If I Loved You: Gentlemen Prefer Broadway

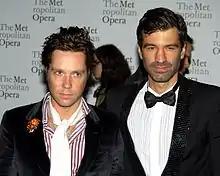
Rufus Wainwright and his husband Jörn Weisbrodt, who also serves as artistic director of Luminato, in 2010.

In 2012, having been together for seven years, Wainwright married Jörn Weisbrodt, who became artistic director of Luminato in 2011. Wainwright began appearing at Luminato in 2010, when he performed in support of his album "" (2010) and presented the North American premiere of his first opera, "Prima Donna" (2009). Since then, Wainwright has performed at Luminato regularly. In 2012, he and his sister Martha Wainwright paid tribute to their mother (Kate McGarrigle), who died in 2010, with a program called "Love Over and Over".